Garima Sanjay

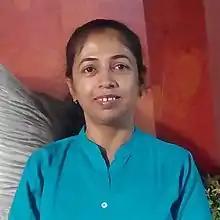
Garima Sanjay

Garima Sanjay (born on 15 January, in Prayagraj, Uttar Pradesh) is an established author of novels and short stories, as well as a cultural storyteller, Museum Curator, scriptwriter and a researcher. She has been working in the Indian media industry for over three decades. Presently, she is serving the digital museum and experience industry, where she contributes by making strategies as well as, conducting research, curation, and writing narratives on literary, historical, and cultural subjects. Her field of expertise spans from Bharatiya philosophy and spirituality to technology and general awareness. She has written numerous books on various topics. She has even made various documentary and short films for both government agencies and for private companies. She is a curator and content developer for museums too. Among many museums in her credit, she has also worked for the Pradhanmantri Sangrahalaya, New Delhi, which was launched by the Prime Minister of India, Shri Narendra Modi on 14 April 2022. She also conceptualised and curated a digital exhibition on the occasion of the 17th Pravasi Bharatiya Divas on the theme of "Contribution of Diaspora in the Indian Freedom Struggle". The exhibition was inaugurated by the Hon. Prime Minister of India, Shri Narendra Modi. EAM Shri S. Jai Shankar, Minister of Culture, Smt. Meenakshi Lekhi, and the Chief Minister of Madhya Pradesh, Shri Shivraj Singh Chauhan, were also present on the occasion.